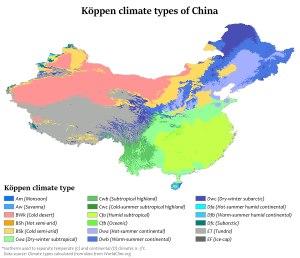
Le climat de la Chine est subtropical.